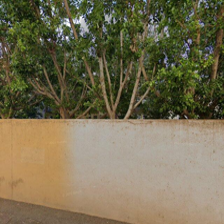
Label: streetView